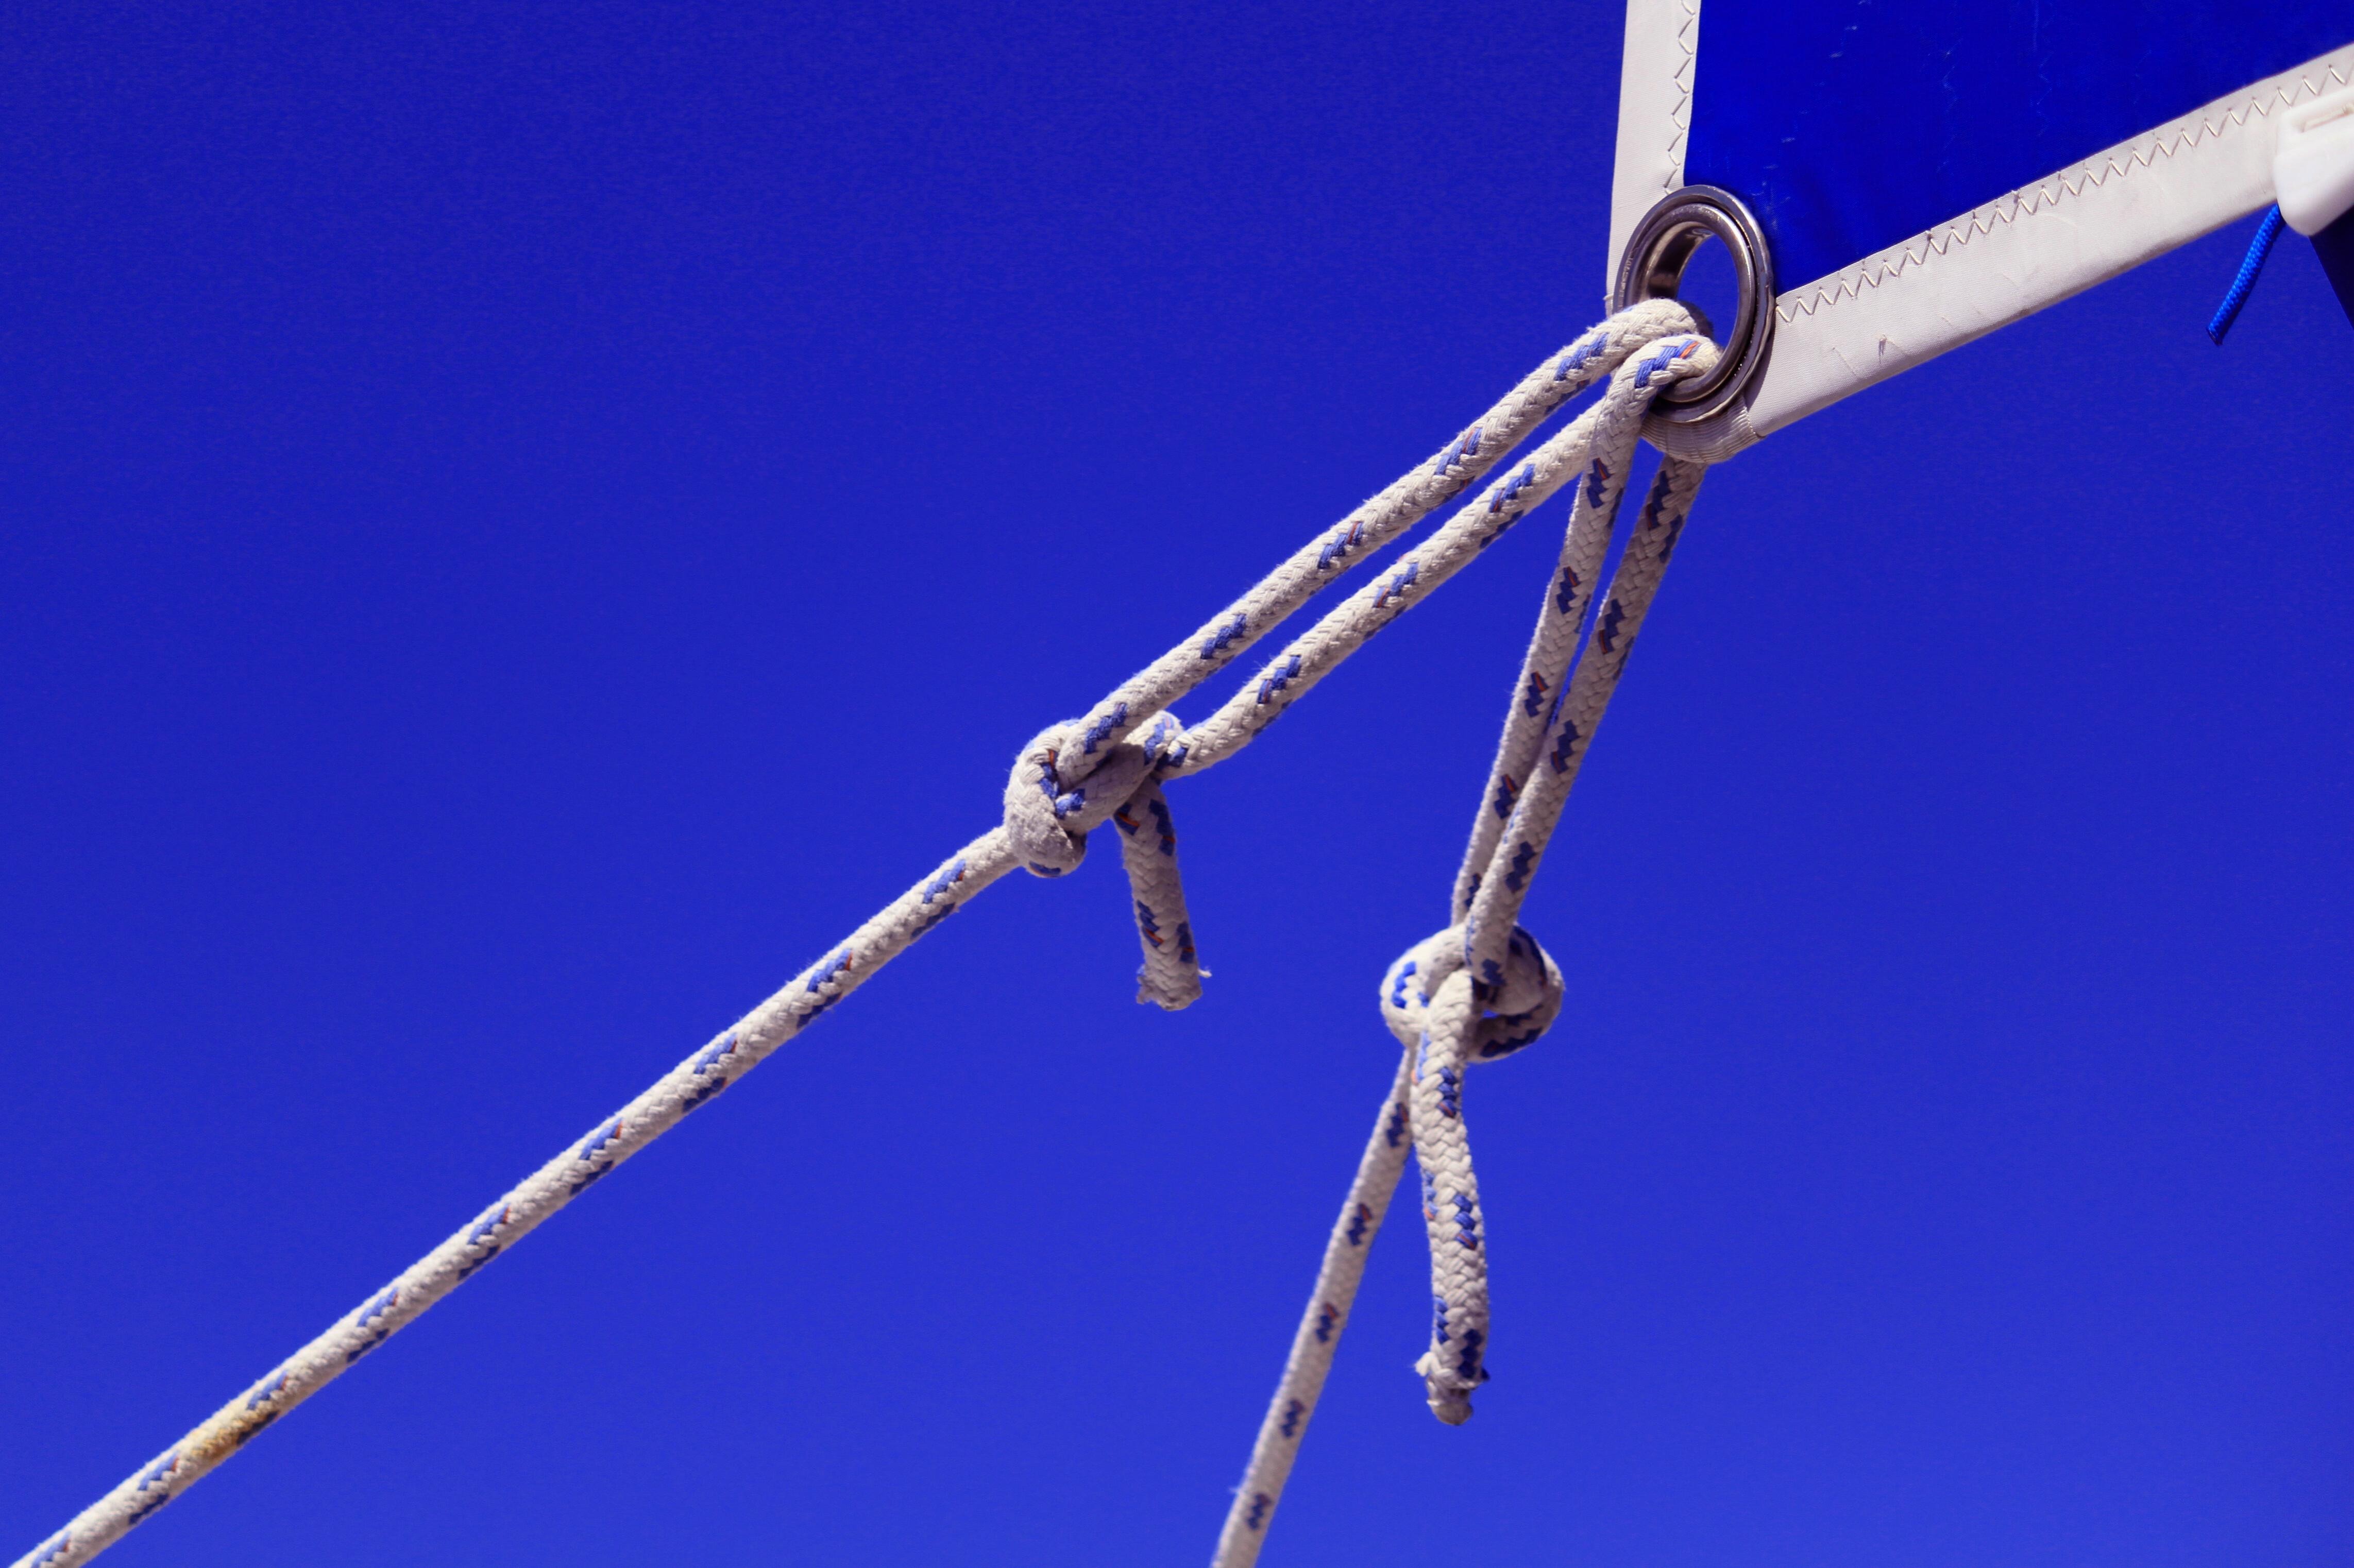
dew, rope, sky, technology, white, ring, wind, ship, boot, line, mast, machine, blue, wind turbine, port, electricity, close, close up, knitting, festival, strand, sail, leash, thaw, keep, shipping, maritime, ropes, knot, woven, canvas, detention, cordage, fixing, ship accessories, twisted ropes, tross, guy ropes